F/A-18 Interceptor

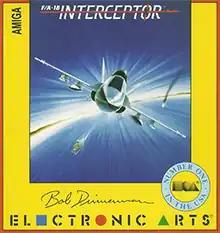
Cover art by Simon Roberts

F/A-18 Interceptor is a combat flight simulator developed by Intellisoft and published by Electronic Arts for the Amiga in 1988. The player mainly flies the F/A-18 Hornet, but the F-16 Fighting Falcon is also available for aerobatics, free flight and the first mission. Contrary to the title of the game, the real F/A-18 is not a true interceptor aircraft, having been designed instead as a multirole anti-ship strike fighter.